Siddeley Puma

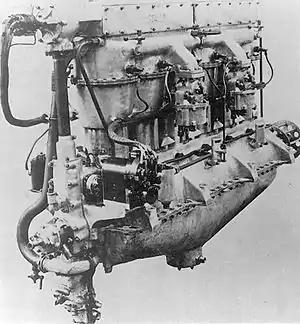
Siddeley Puma

The Siddeley Puma is a British aero engine developed towards the end of World War I and produced by Siddeley-Deasy. The first Puma engines left the production lines of Siddeley-Deasy in Coventry in August 1917, production continued until December 1918. In operational service, the engine was unreliable and failed to deliver its rated power. At least 4,288 of the 11,500 ordered engines were delivered, orders were cancelled following the Armistice. Production was continued under the name Armstrong Siddeley Puma when the manufacturer was bought by Armstrong Whitworth and became Armstrong Siddeley.